Skipsea meres

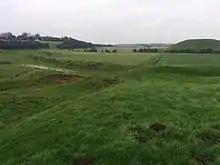
Skipsea Castle outside earth works. The castle was on the raised mound on the right; water would have submerged the low land in the foreground

The Skipsea meres were three lakes in and around the village of Skipsea in the East Riding of Yorkshire, England. The meres that are known to have existed were "Skipsea Bail Mere", "Skipsea Low Mere" and "Skipsea Withow Mere". The name of the village, Skipsea, means lake, or harbour for ships.